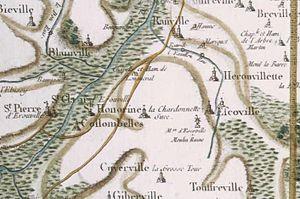
L'église Saint-Martin est une église catholique de l' art roman, située à Colombelles, dans le département du Calvados, en France. Datant des XIIᵉ et XIIIᵉ siècles, elle est inscrite au titre des monuments historiques.
Hérouville-Saint-Clair est une commune française située dans le département du Calvados en région Normandie, peuplée de 22 954 habitants.
Colombelles est une commune française, située dans le département du Calvados en région Normandie, peuplée de 6 918 habitants.